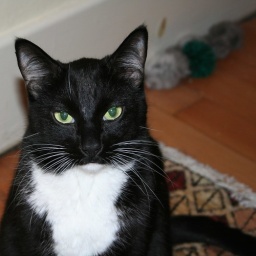
the liitle furry shapes behind him are a pile of toys that he stalks all over the house